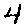
Label: 4